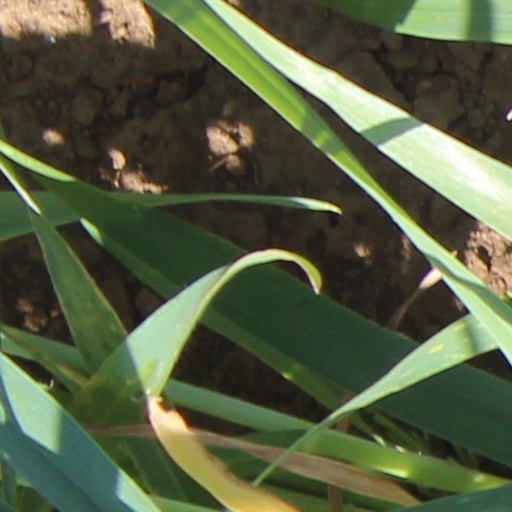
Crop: wheat